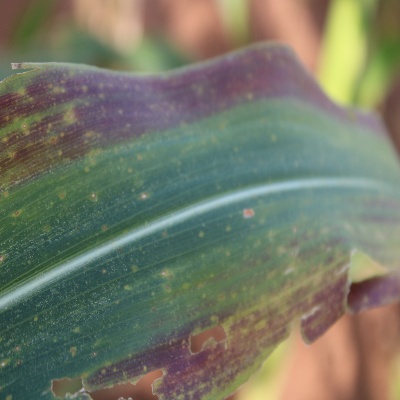
Crop: Maize
Condition: leaf spot